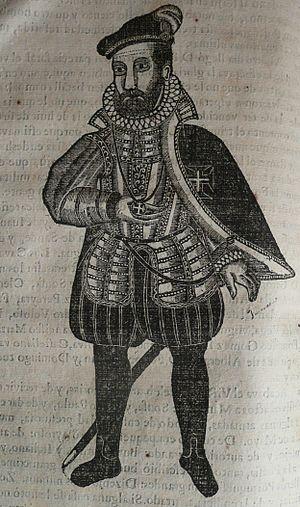
Duarte de Meneses, né le 6 décembre 1537 à Tanger et mort à Goa le 15 mai 1588 est un militaire portugais. C'est le trentième gouverneur de l'Inde portugaise. Il est le petit-fils de Duarte de Meneses, lui-même gouverneur de la colonie entre 1522 et 1524.